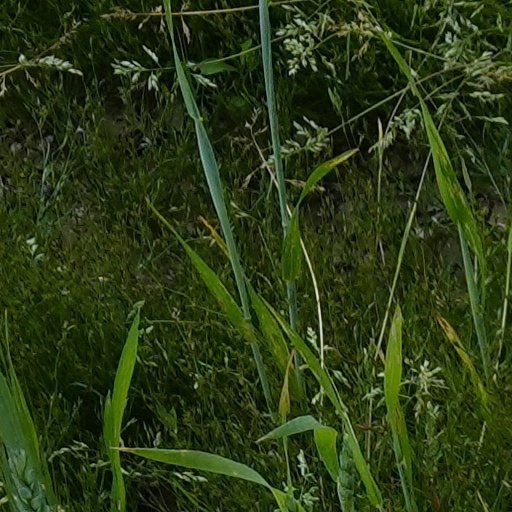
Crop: wheat